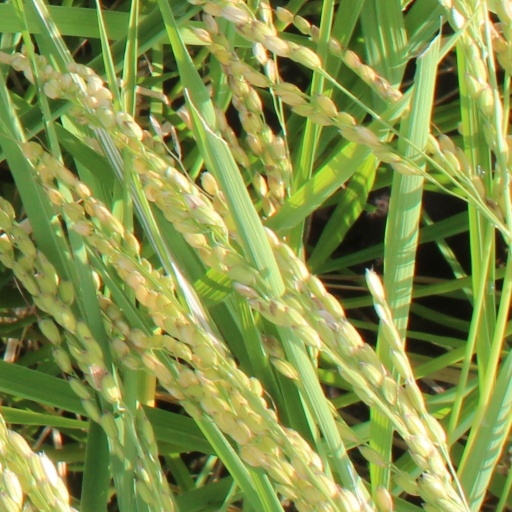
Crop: rice